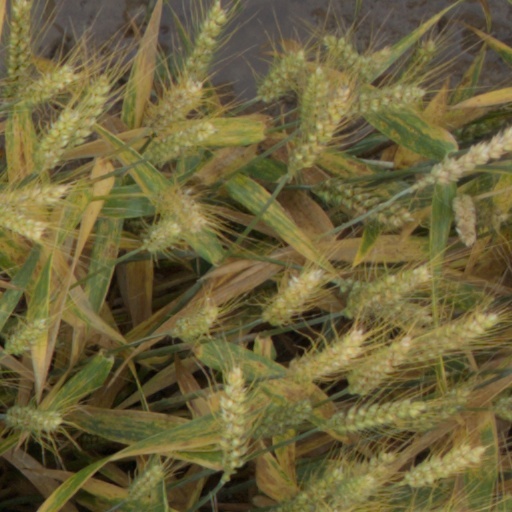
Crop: wheat